Ústí nad Orlicí

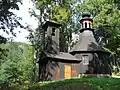
Church of the Visitation of Our Lady in Horní Houžovec

The I/14 road (the section from Rychnov nad Kněžnou to Česká Třebová) passes through the town.